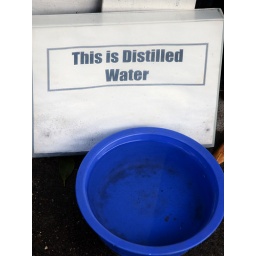
One of those &amp;quot;only in Pacific Heights&amp;quot; things. A dog bowl outside a beauty supply.